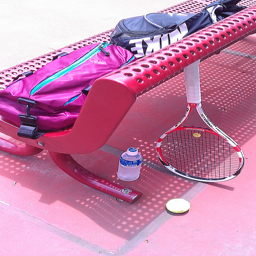
a close up of a bench with a tennis racket
a athletes bags with a tennis racket on a bench
a pink bench with some bags on top and a tennis racket in the back
A water bottle is set beneath a bench with a sports bag on it.
A pink metal bench with sports bags on it and a tennis racket leaded up behind it.